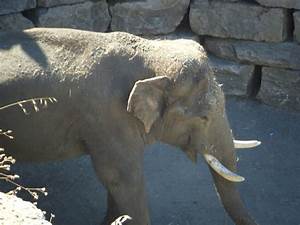
Label: elefante